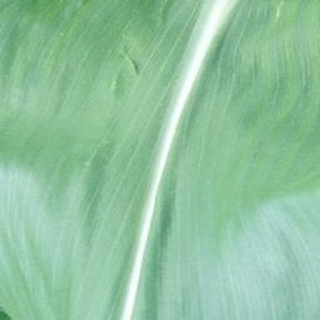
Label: healthy_corn